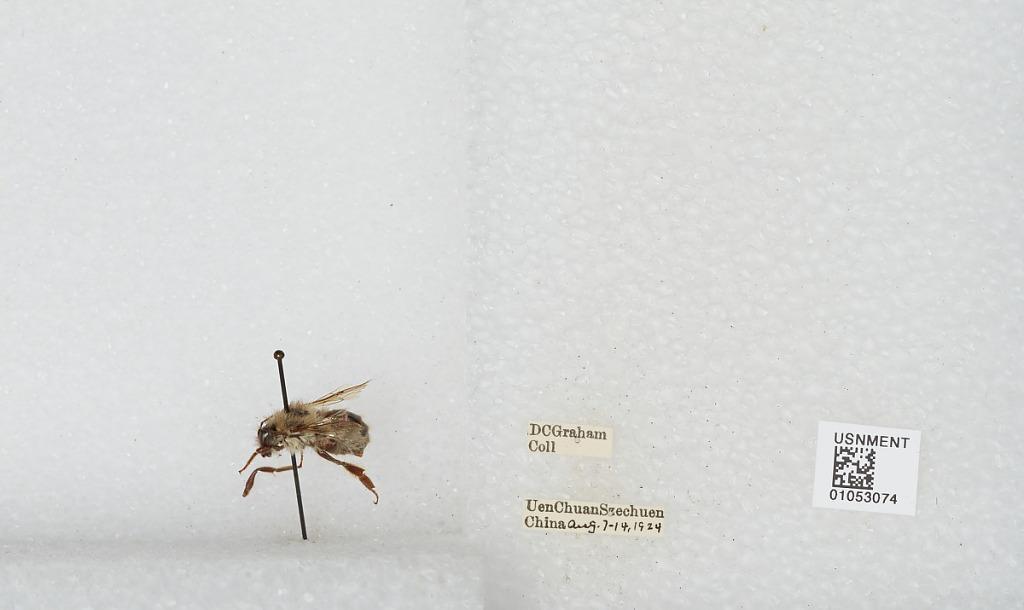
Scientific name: Bombus sp.
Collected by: D. Graham
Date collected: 1924-8-7
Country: China
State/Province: Sichuan
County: Wenchuan Xian
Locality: Wenchuan